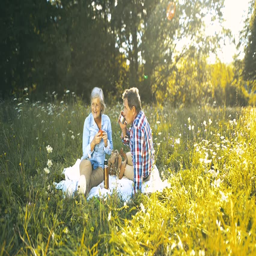
seniors in nature sitting on a blanket , having picnic